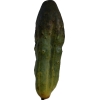
Label: cucumber